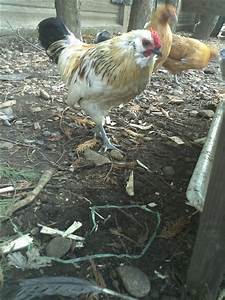
Label: chicken